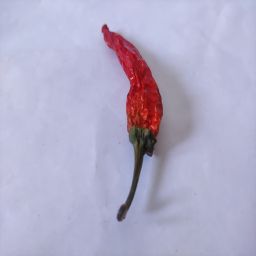
Crop: New Mexico Green Chile
Quality: Dried